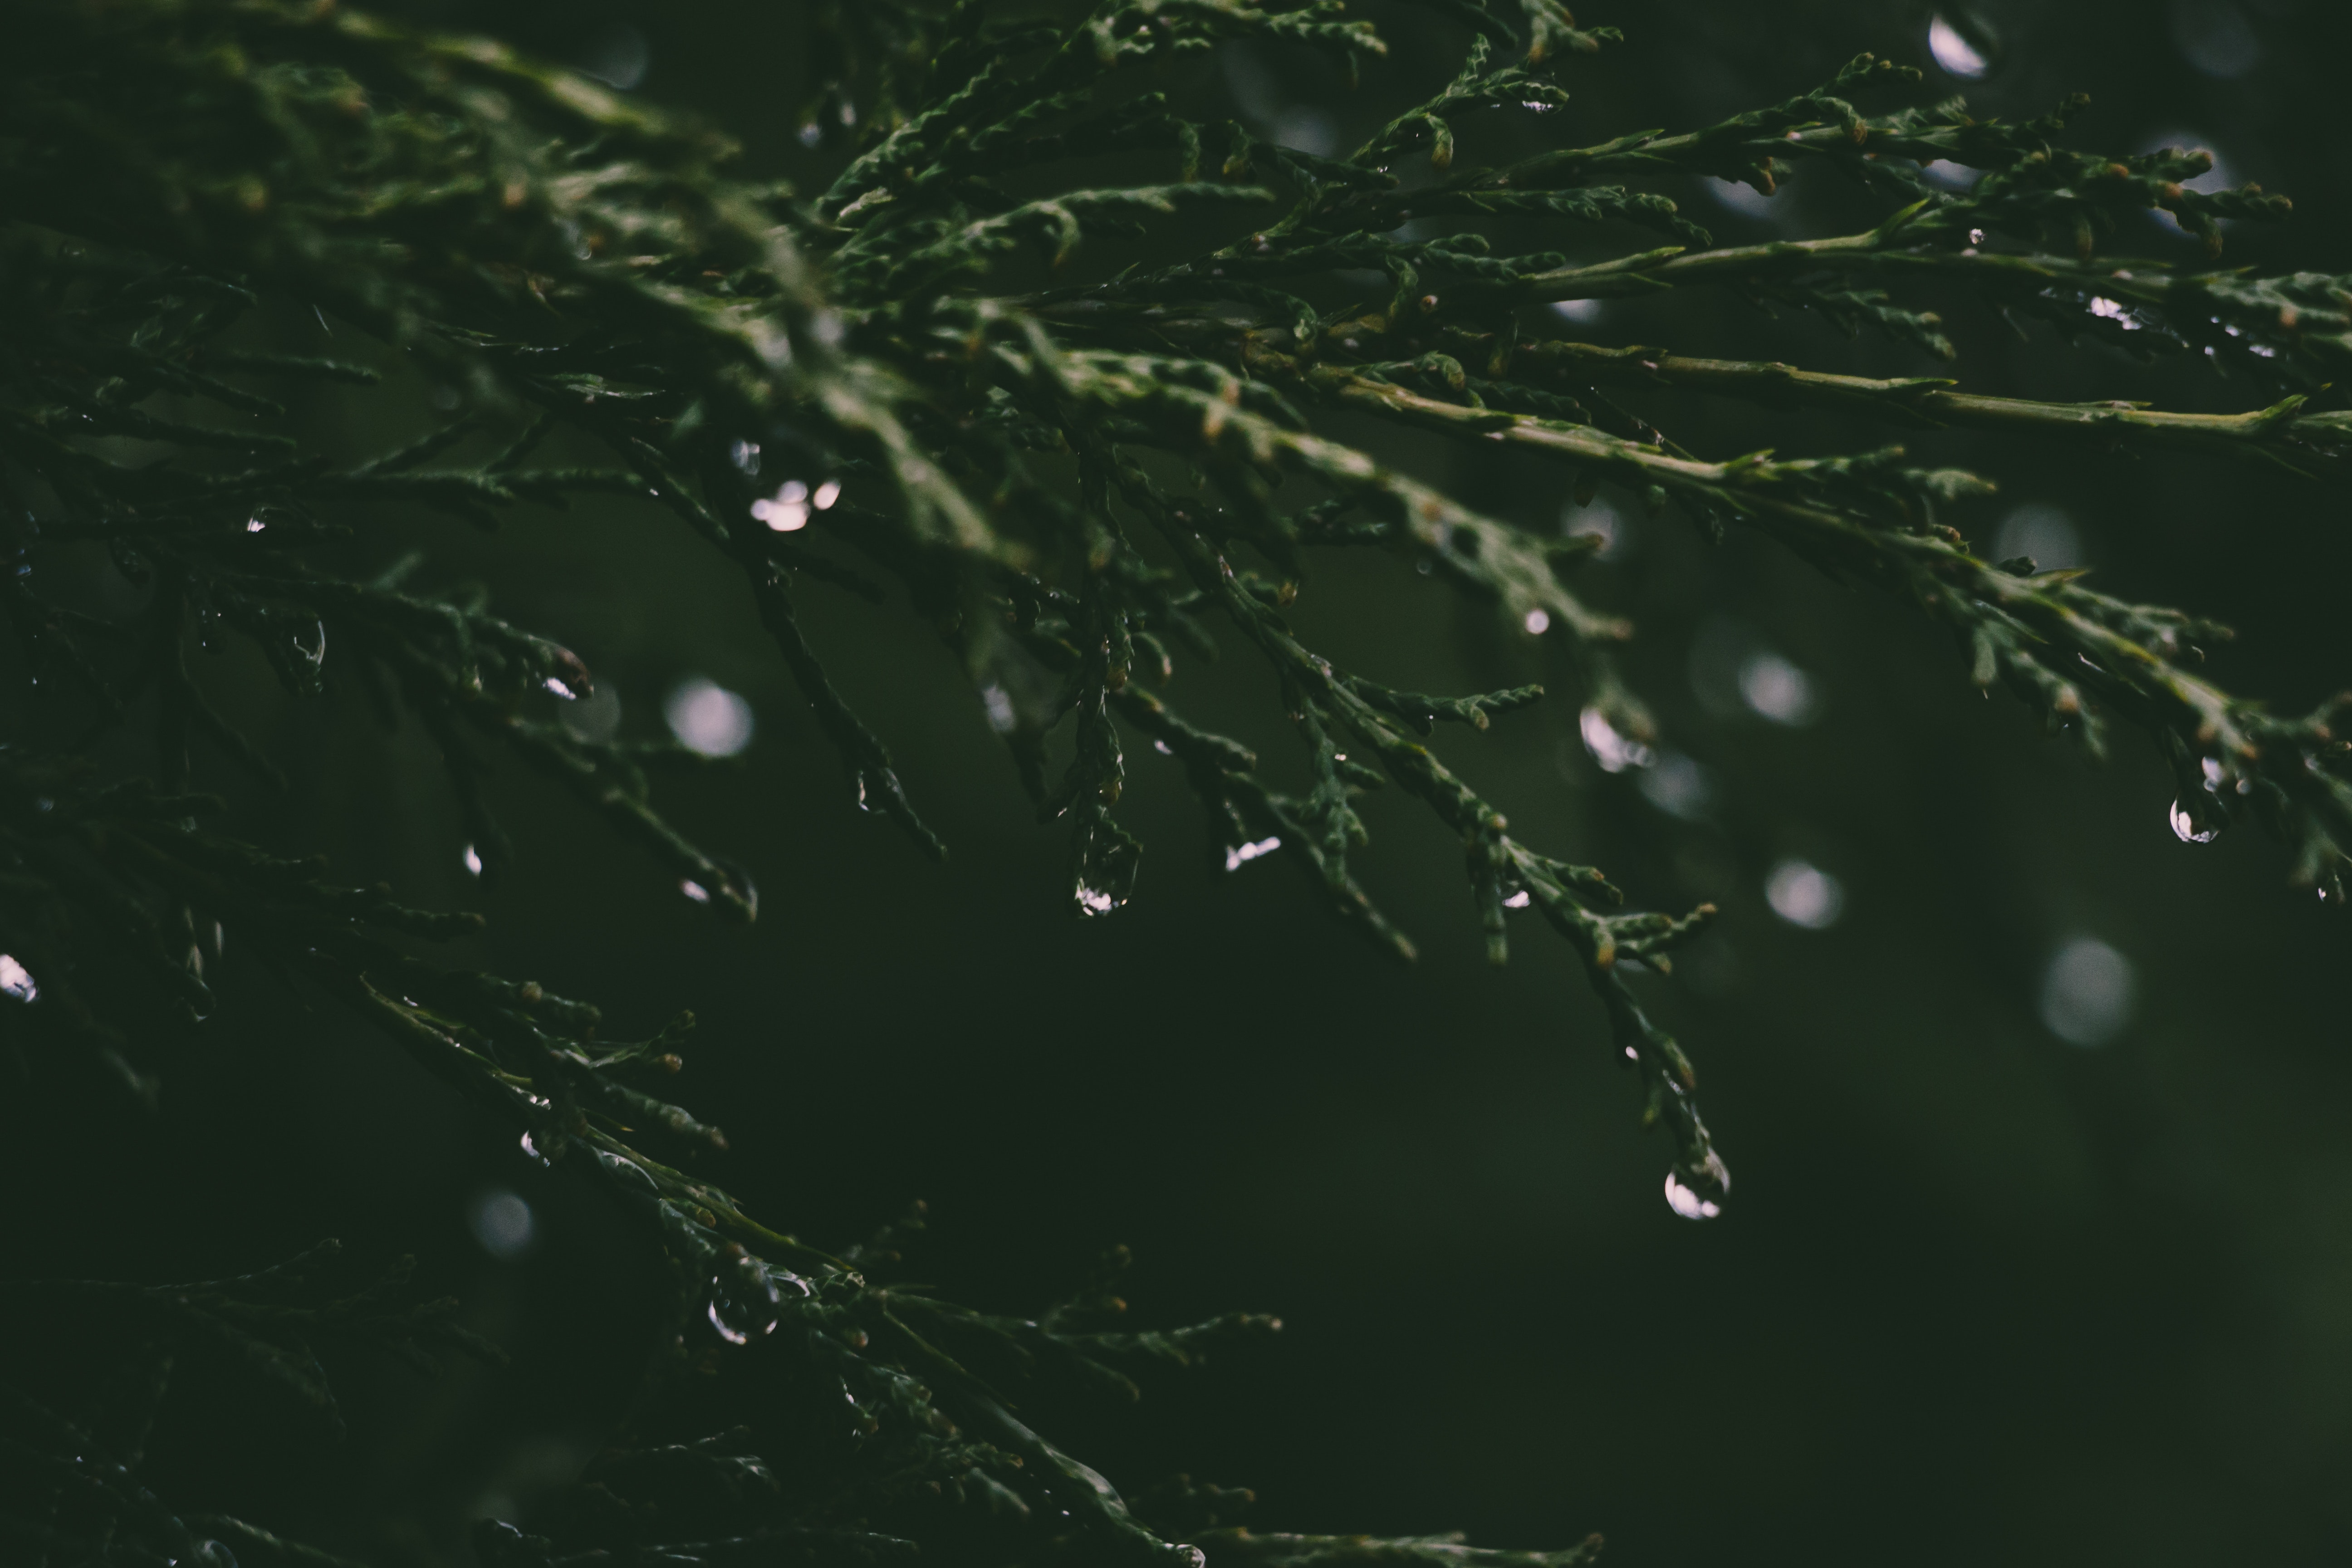
water, green, nature, moisture, drop, dew, macro photography, organism, plant, branch, black hair, photography, spider web